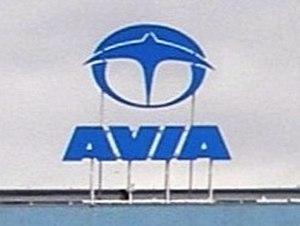
Avia était une entreprise industrielle de mécanique de l'ex Tchécoslovaquie. Elle était spécialisée dans la production d'avions militaires et civils, de camions et de composants pour l'aviation. Elle a été créée en 1919 par Pavel Beneš, Miroslav Hajn, Jaroslav František Koch et Václav Malý. En 1928 et 1929, elle a fait partie du groupe Škoda.